Thottal Poo Malarum

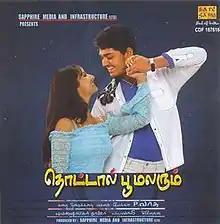
Title card

Thottal Poo Malarum is a 2007 Indian Tamil-language romantic musical film written and directed by P. Vasu, starring his son Sakthi Vasu and Gowri Munjal, two newcomers. Rajkiran, Sukanya, Nassar, Vadivelu and Santhanam played supporting roles. The music was composed by Yuvan Shankar Raja. The film was released on 3 August 2007 and became an average grosser. The film's title is based on a song from "Padagotti" (1964). The film's plot is loosely inspired from Telugu film "Sahasame Jeevitham" which was co-directed by Vasu.